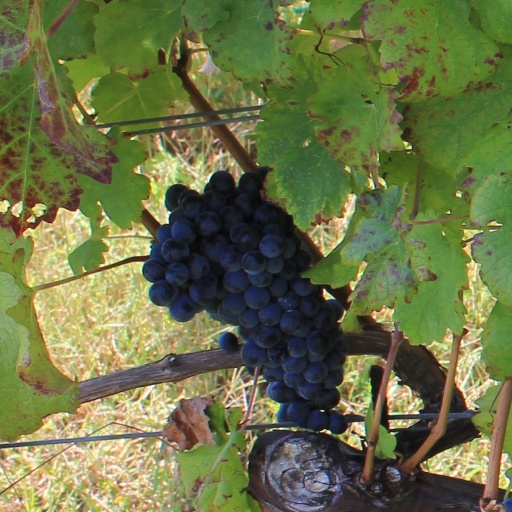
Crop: grape